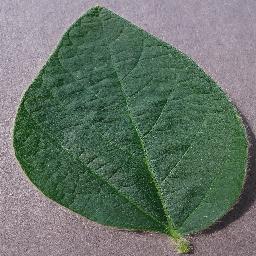
Label: Soybean___healthy